Coronation of George IV

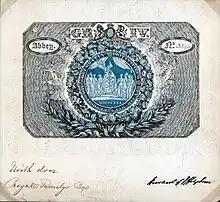
Admission card to the Royal Family's Box in Westminster Abbey, designed by Sir William Congreve

As in previous coronations, there were some attempts to involve the wider public in the event. In London, a mob supporting Queen Caroline had rampaged through the West End breaking windows and had to be dispersed by the Household Cavalry. Elsewhere a better-natured crowd watched the ascent of a gas balloon from Green Park piloted by Charles Green, and then proceeded to Hyde Park where there was a boat race and in the evening, the trees and The Serpentine were illuminated with lanterns and a firework display was organised by Sir William Congreve, Contemporary writers describe "an immense concourse of persons" and "unexampled crowds", although a later account describes the display as being "very insignificant and did not attract much attention". All the theatres of London were open free of charge at the King's expense. Elsewhere, civic efforts at public celebrations were often marred by dislike of George and support for Caroline; in Bristol, a corporate pageant was watched by sullen crowds as it "passed through the streets with all the silent dullness of a funeral procession". In Liverpool, the corporation postponed the opening of Prince's Dock until coronation day, thereby successfully avoiding anti-monarchist demonstrations, while in Manchester, the crowds cheered for the King until the free beer ran out, when they began to sing "God save the Queen". Elsewhere, celebrations in towns and villages seem to have passed more harmoniously, often financed by wealthier citizens for the benefit of the poorer ones. In Brighton for example, there were "all sorts of manly exercises" and several oxen were roasted to feed 8,000 people.